Thai Meethu Sathiyam

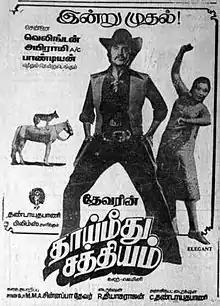
Theatrical release poster

Thai Meethu Sathiyam is a 1978 Indian Tamil-language Curry Western film directed by R. Thyagarajan and produced by Sandow M. M. A. Chinnappa Thevar. The film stars Rajinikanth and Sripriya, with Mohan Babu, Prabhakar, Suruli Rajan, Sundararajan, A. V. M. Rajan, S. A. Ashokan, Nagesh, Ambareesh, Jayamalini and Sukumari in supporting roles. It focuses on a shepherd who vows to avenge his parents by killing the murderers.